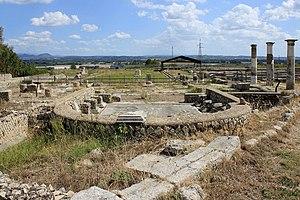
Lucus Feroniae (Italie). Vue du site archéologique, vue de l'aedes augusti avec le forum en arrière plan.